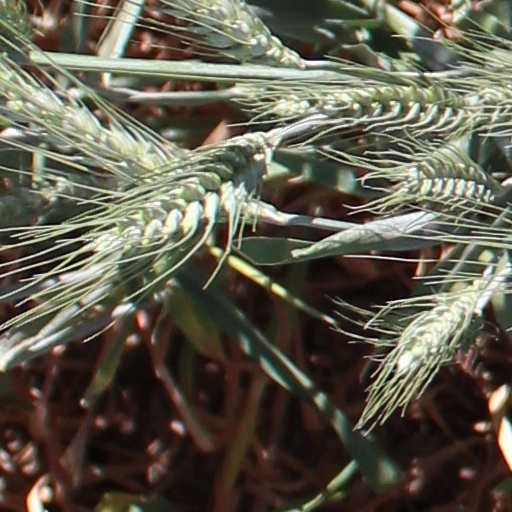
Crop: wheat